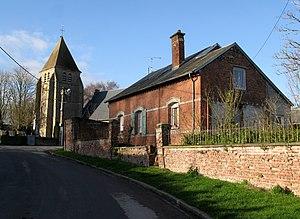
Vraignes-en-Vermandois est une commune française située dans le département de la Somme, en région Hauts-de-France.